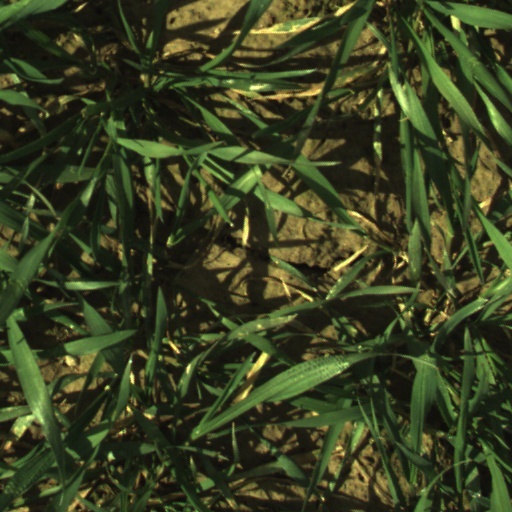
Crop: wheat